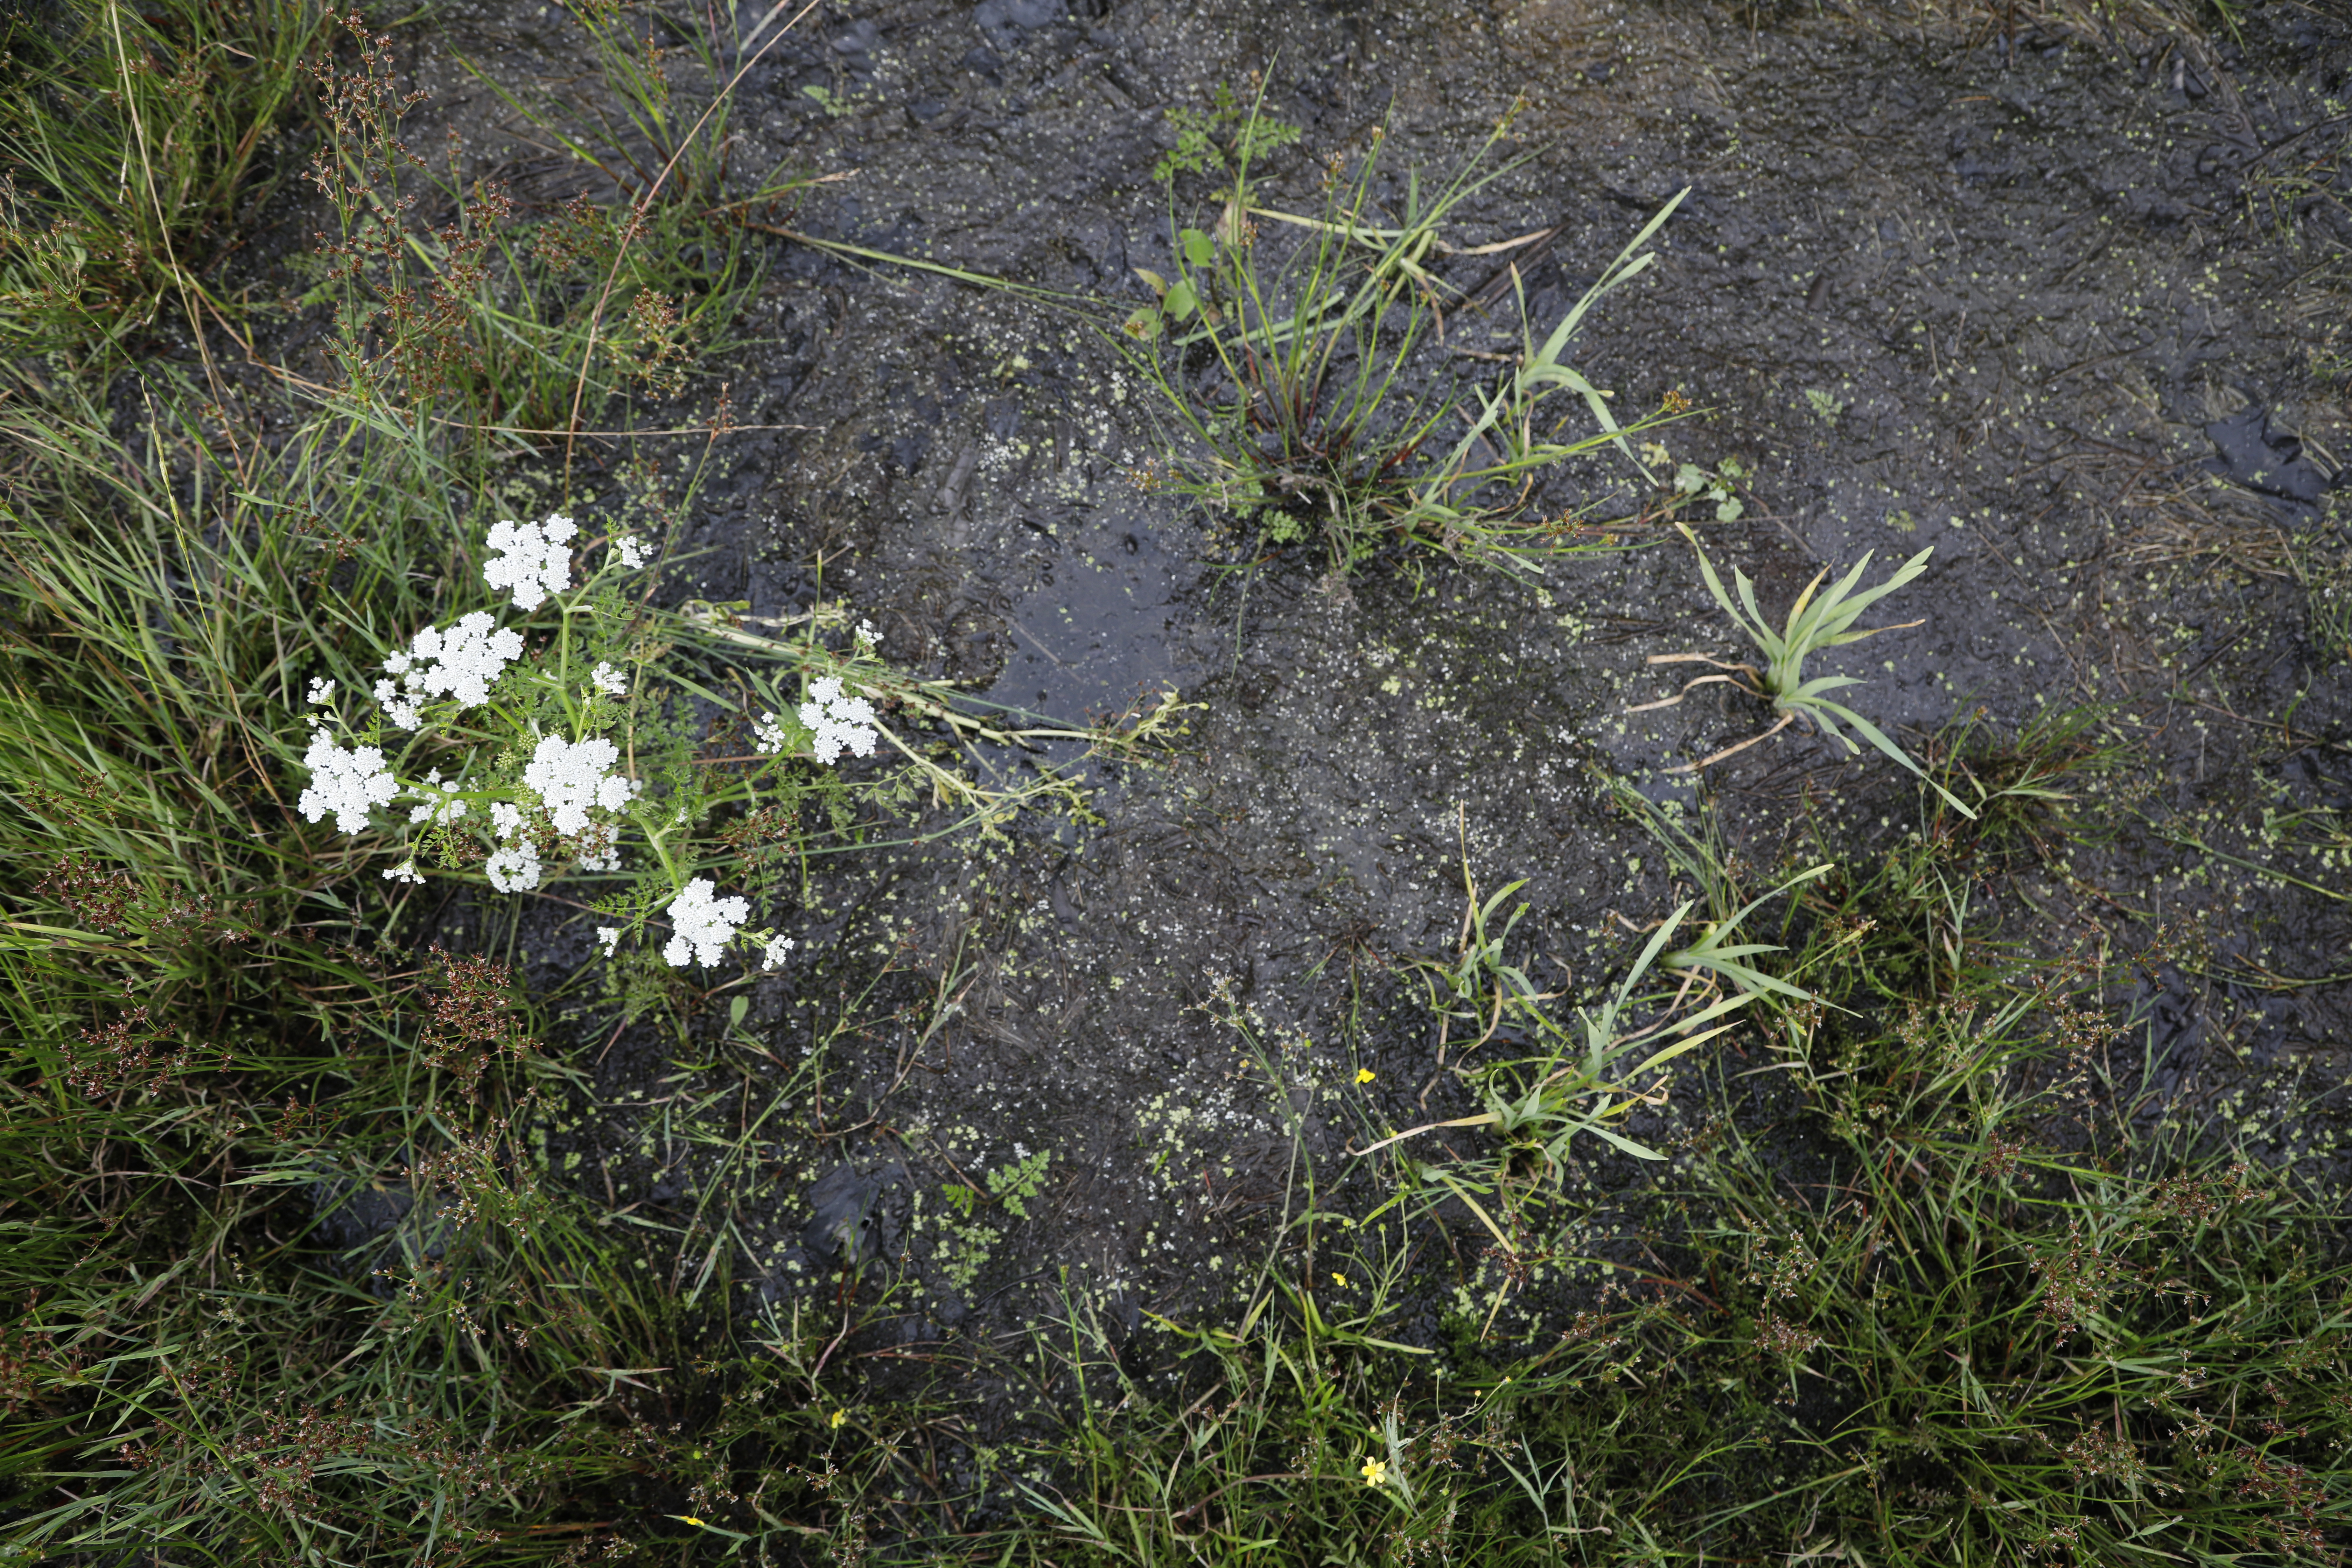
Plant species: Oenanthe aquatica